USCGC Henry Blake

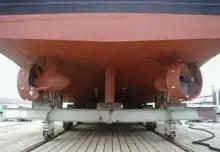

The ship has two Caterpillar 3508 DITA (direct-injection, turbocharged, aftercooled) 8-cylinder Diesel engines which produce 1000 horsepower each. These drive two Ulstein Z-drives. Keeper-class ships were the first Coast Guard cutters equipped with Z-drives, which markedly improved their maneuverability. The Z-drives have four-bladed propellers which are in diameter and are equipped with Kort nozzles. They can be operated in "tiller mode" where the Z-drives turn in the same direction to steer the ship, or in "Z-conn mode" where the two Z-drives can turn in different directions to achieve specific maneuvering objectives. An implication of the Z-drives is that there is no reverse gear or rudder aboard "Henry Blake". In order to back the ship, the Z-drives are turned 180 degrees, which drives the ship stern-first even though the propellers are spinning in the same direction as they do when the ship is moving forward. Her maximum speed is 12 knots. Her tanks can hold 16,385 gallons of diesel fuel which gives her an unrefueled range of 2,000 nautical miles at 10 knots.